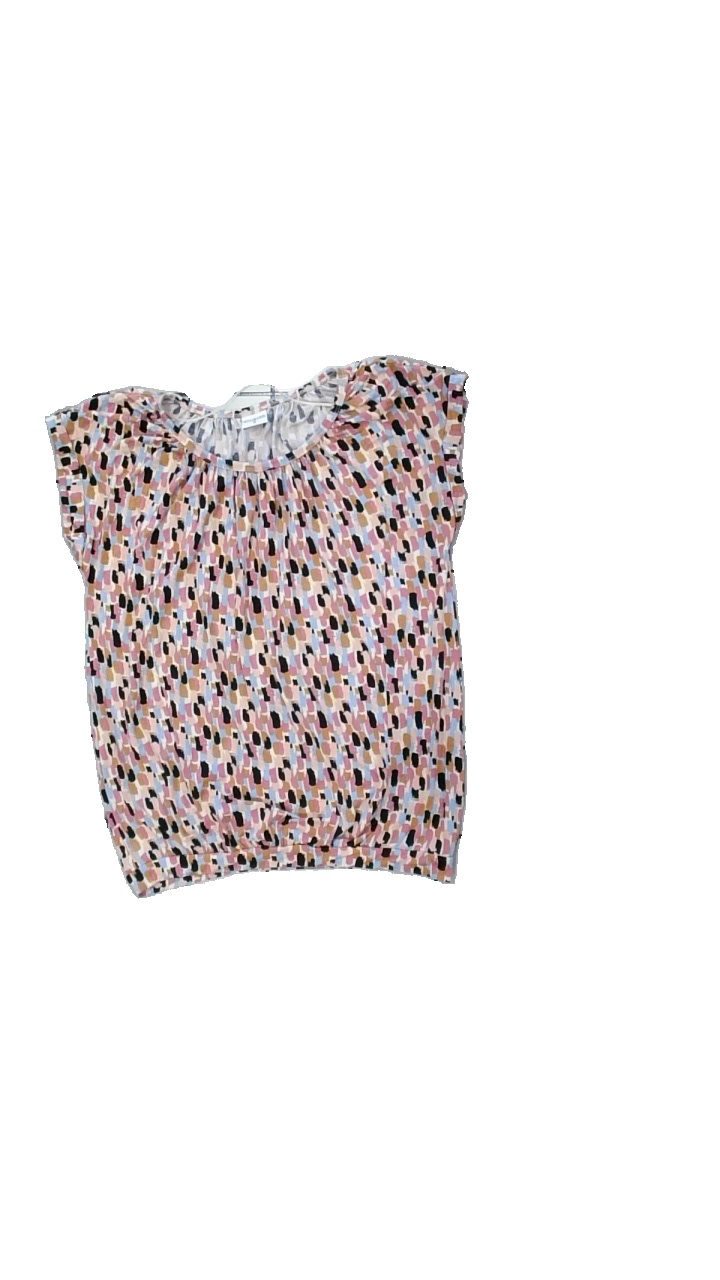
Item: Top (Ladies)
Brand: Stories
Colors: Multicolor, Beige, Black, Pink
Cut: Loose, C-collar
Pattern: Geometric print
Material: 100% cotton
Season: All
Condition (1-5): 4
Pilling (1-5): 5
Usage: Reuse
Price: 50-100